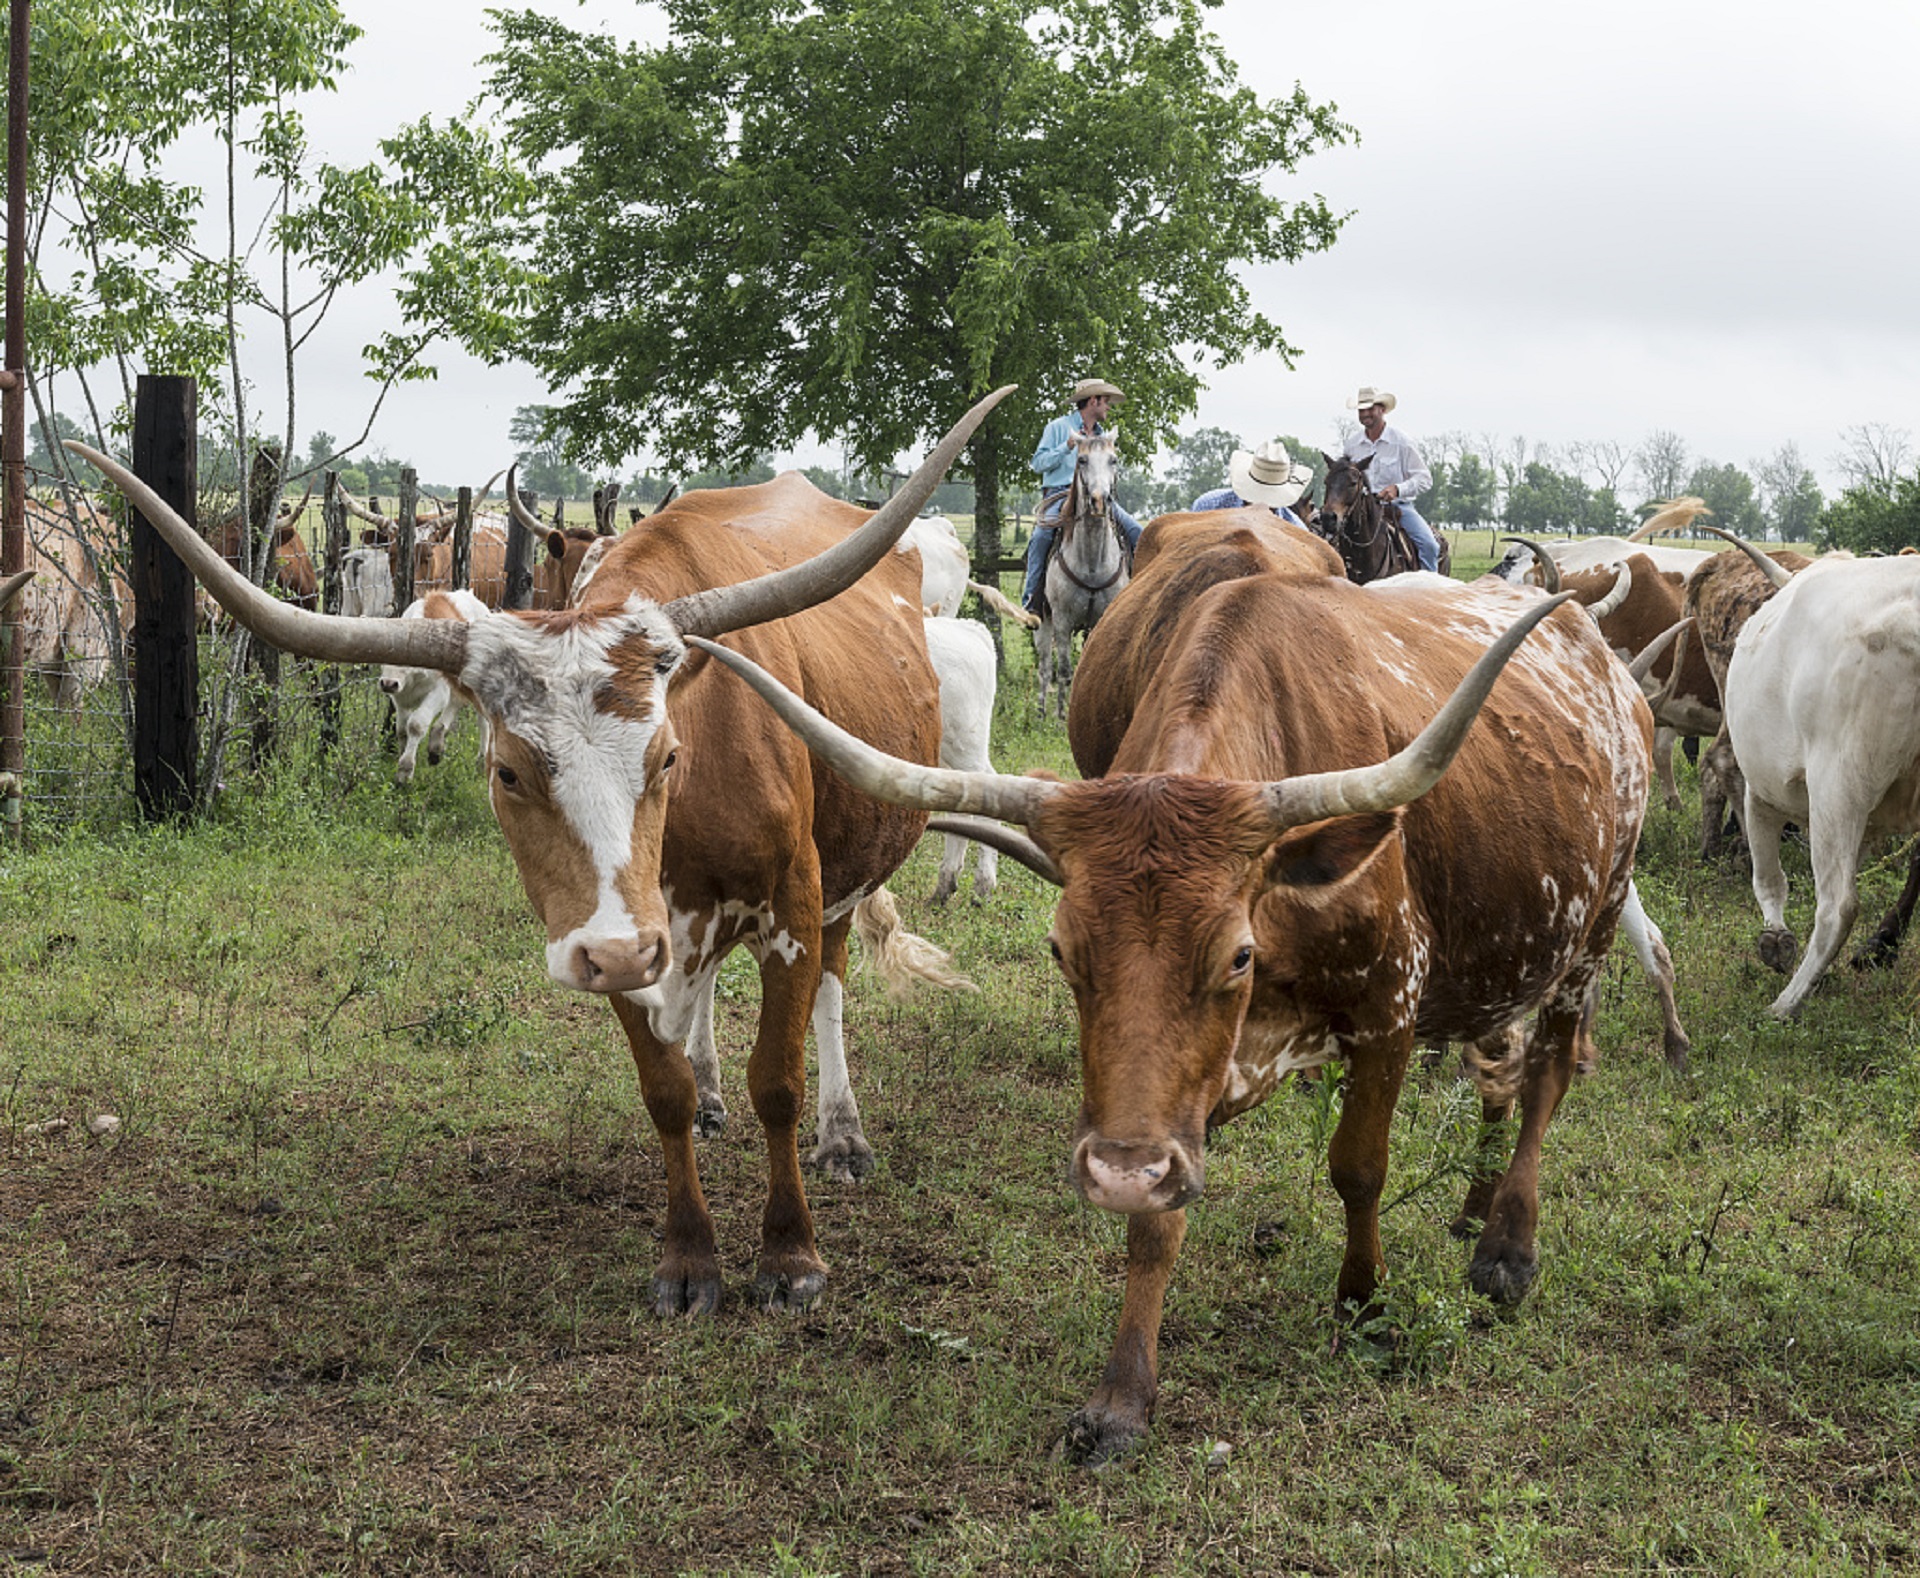
field, farm, meadow, herd, drive, pasture, grazing, livestock, ranch, usa, mammal, agriculture, beef, graze, cowboys, texas, horns, steer, ox, rural area, pack animal, cattle like mammal, texas longhorn, longhorn cattle